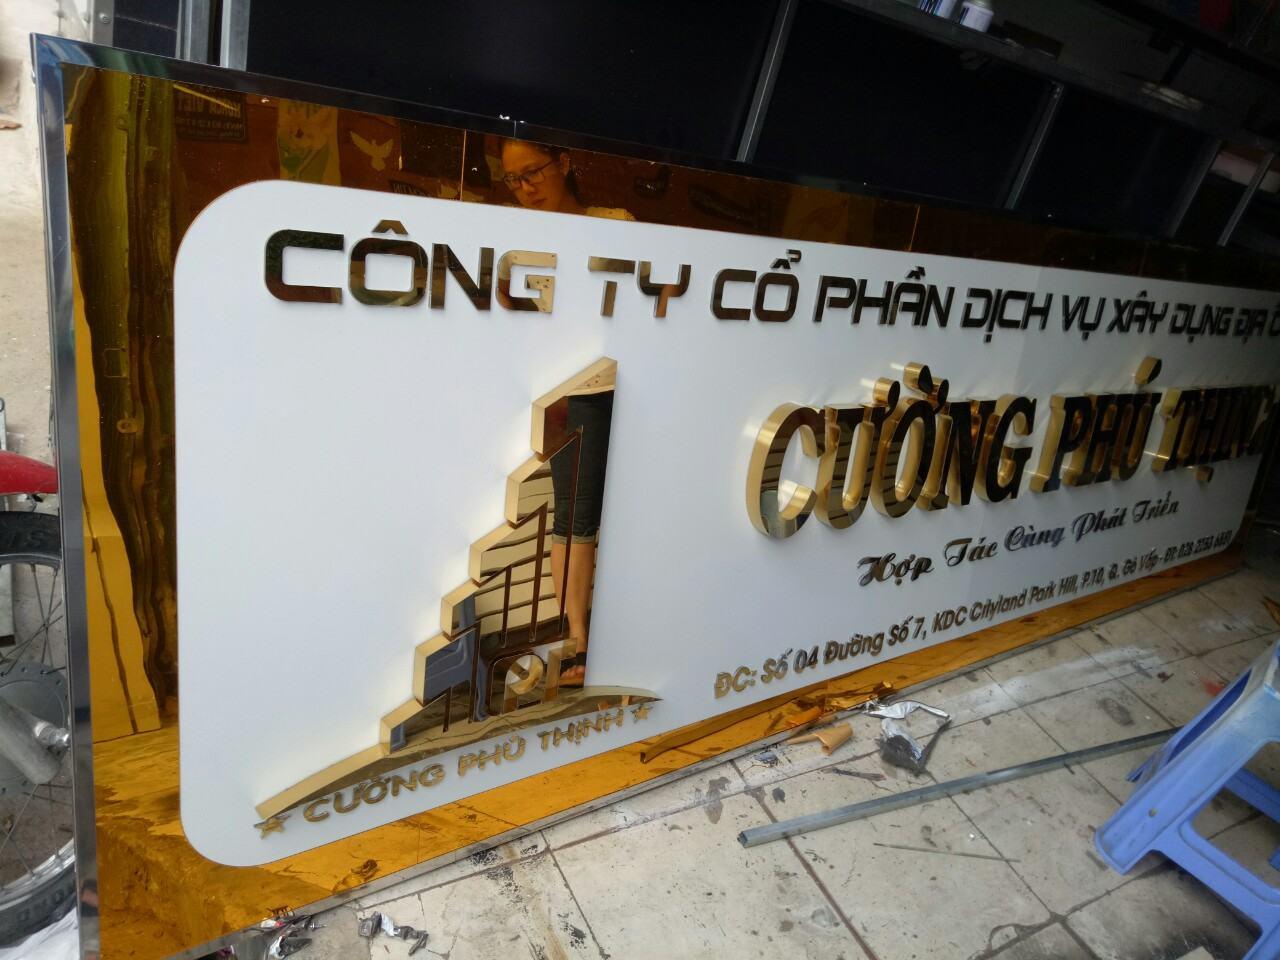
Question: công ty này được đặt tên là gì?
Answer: cường phú thịnh